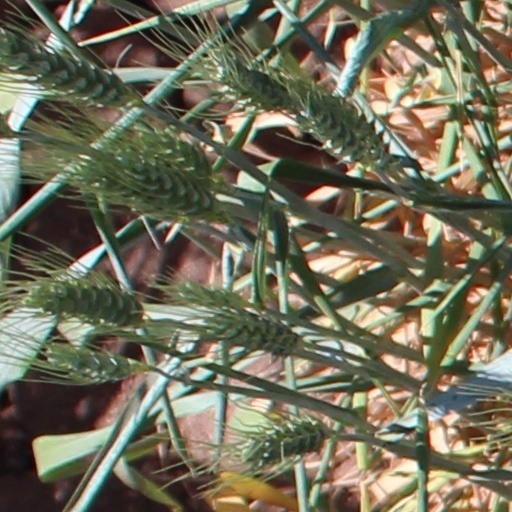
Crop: wheat